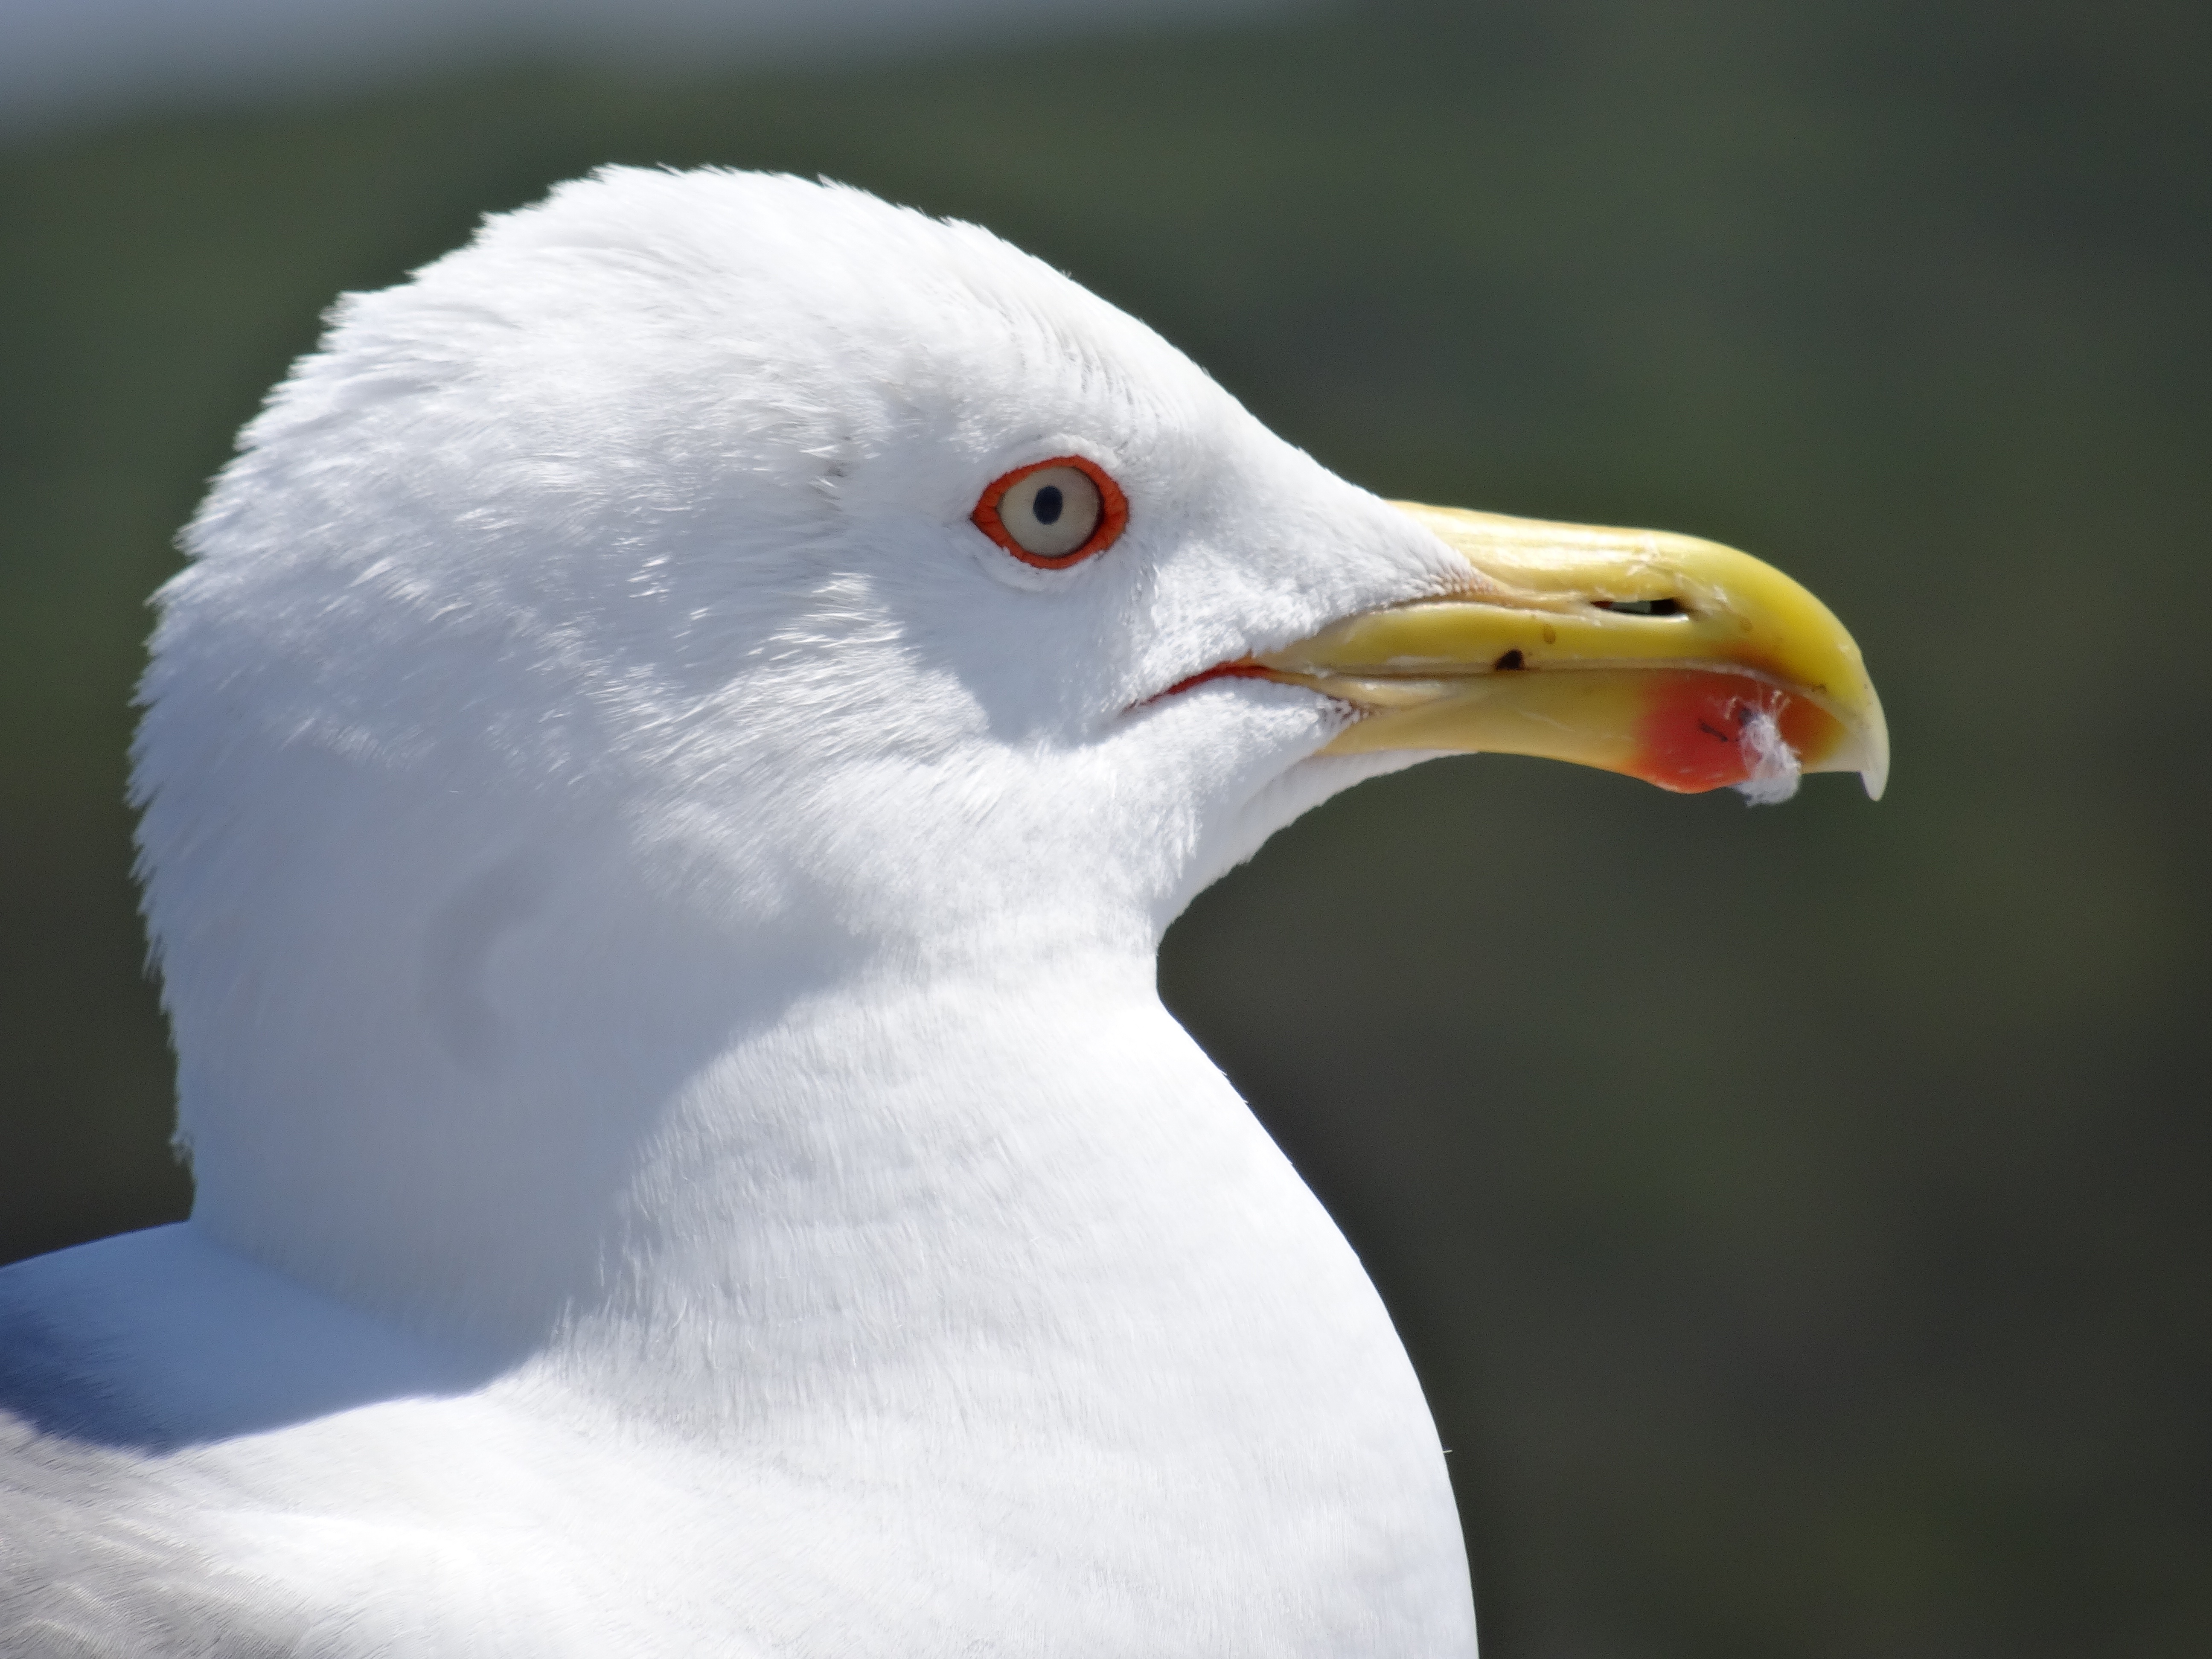
bird, wing, white, seabird, seagull, wildlife, gull, beak, fauna, sea bird, puffin, close up, head, vertebrate, charadriiformes, european herring gull, great black backed gull